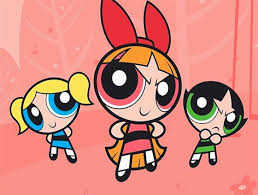
Portrait style: Cartoon Portrait